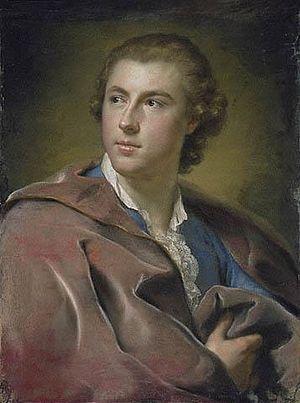
William Burton Conyngham est un homme politique irlandais.